Upendrakishore Ray Chowdhury

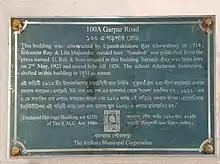
House of Upendrakishore at 100 A Garpar Road, Kolkata Heritage Building, plaque by KMC

Upendrakishore Ray Chowdhury was born on 12 May 1863, in a little village called Moshua in Mymensingh district of Bengal, (now Kishoreganj District in Bangladesh). He spent most of his adult life in Calcutta, where he died on 20 December 1915, aged only fifty-two.